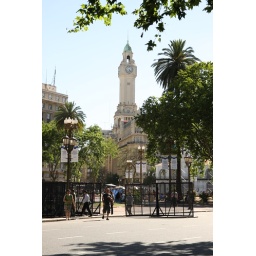
Way in the background is the bell tower of the Buenos Aires City Legislature.Some of the scene from the movie Evita were filmed in the building